South American coati

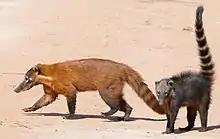
South American coatis are variable in color and can—among others—be almost black or orange-red.

The South American coati is diurnal and lives both on the ground and in trees. It is omnivorous but primarily eats fruit, invertebrates, other small animals, and bird eggs. It also searches for fruit in trees high in the canopy and uses its snouts to poke through crevices to find animal prey on the ground. Furthermore, it also searches for animal prey by turning over rocks on the ground or ripping open logs with its claws. The South American coati was found to be a host of an intestinal acanthocephalan parasitic worm, "Pachysentis lauroi".